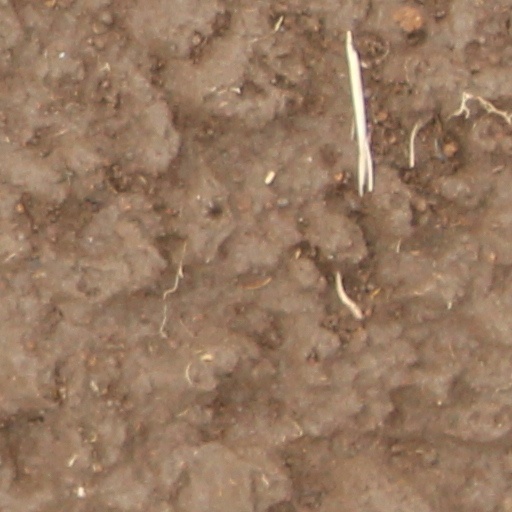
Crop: wheat